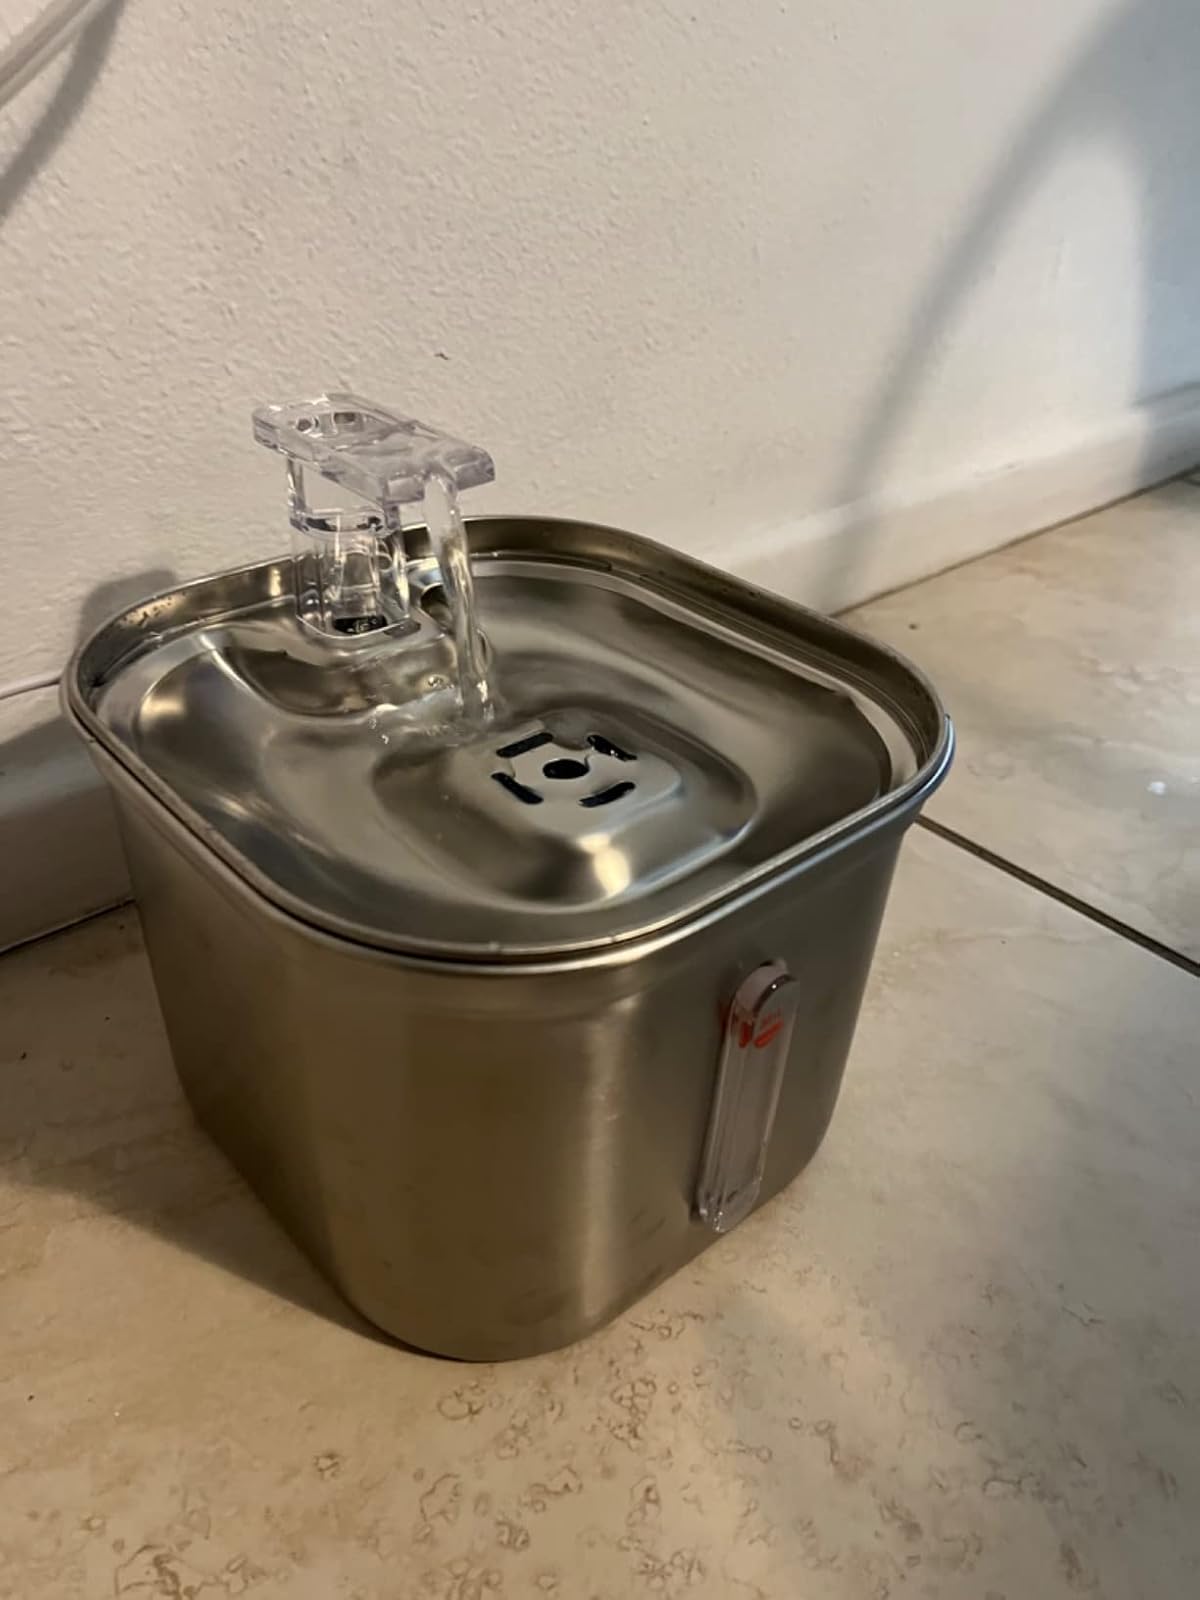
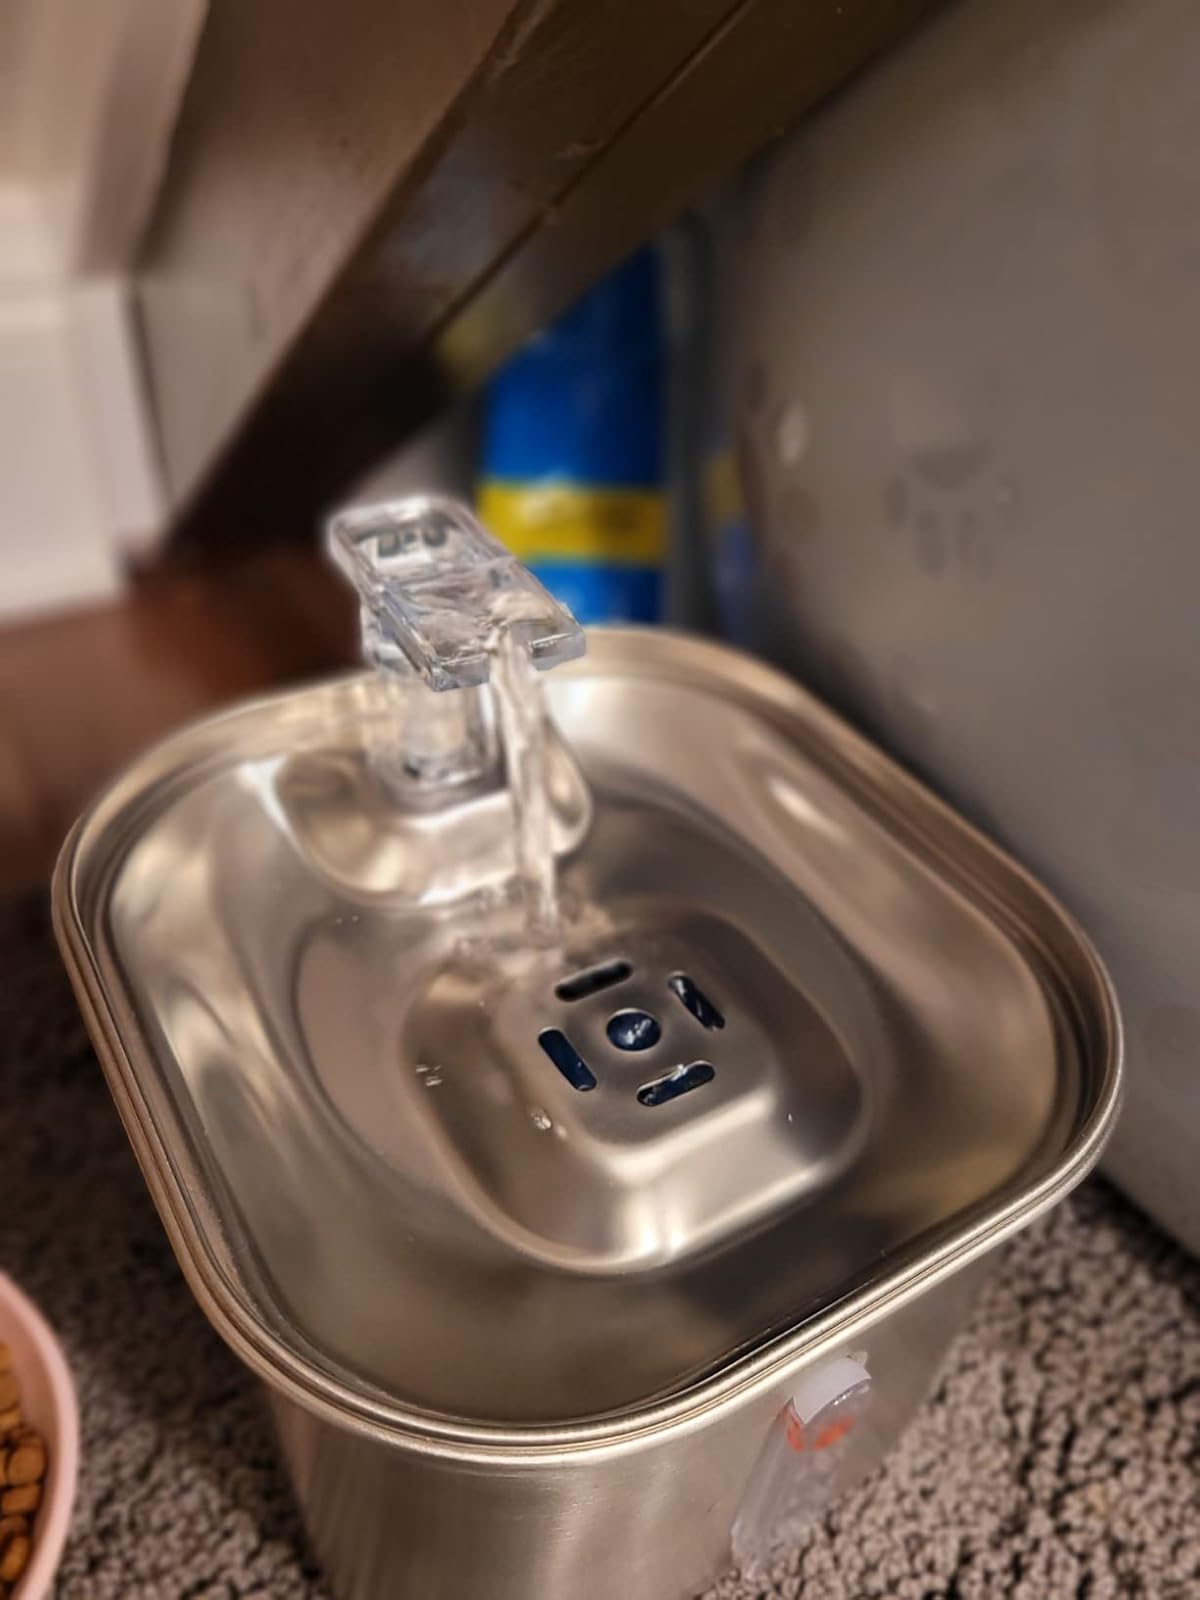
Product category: items_bowl
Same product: yes